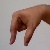
The image shows a hand gesture representing the letter 'Q' in Indian Sign Language.